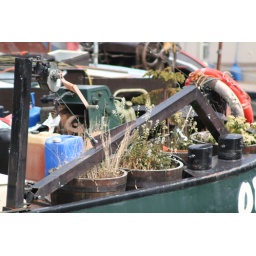
No room to swing a cat on the overcrowded deck of this boat moored in Greenland Dock, Rotherhithe.